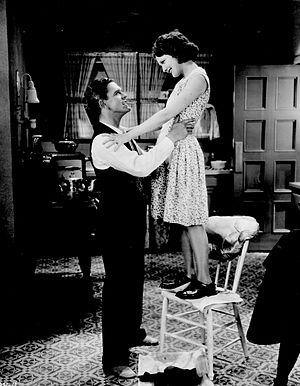
Skinner Steps Out est un film muet américain réalisé par William J. Craft et sorti en 1929.
Glenn Tryon est un acteur, réalisateur et producteur américain.
Merna Kennedy est une actrice américaine.